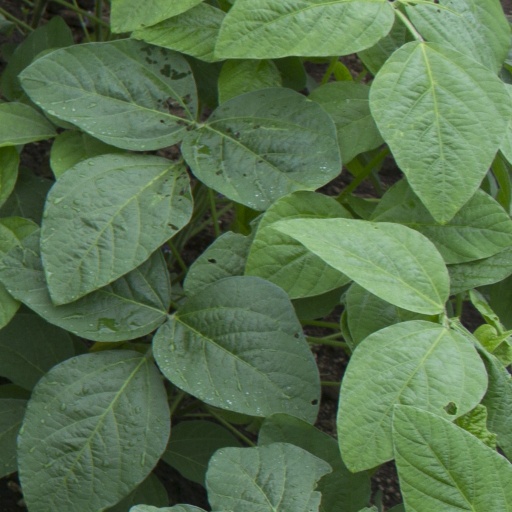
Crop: soybean